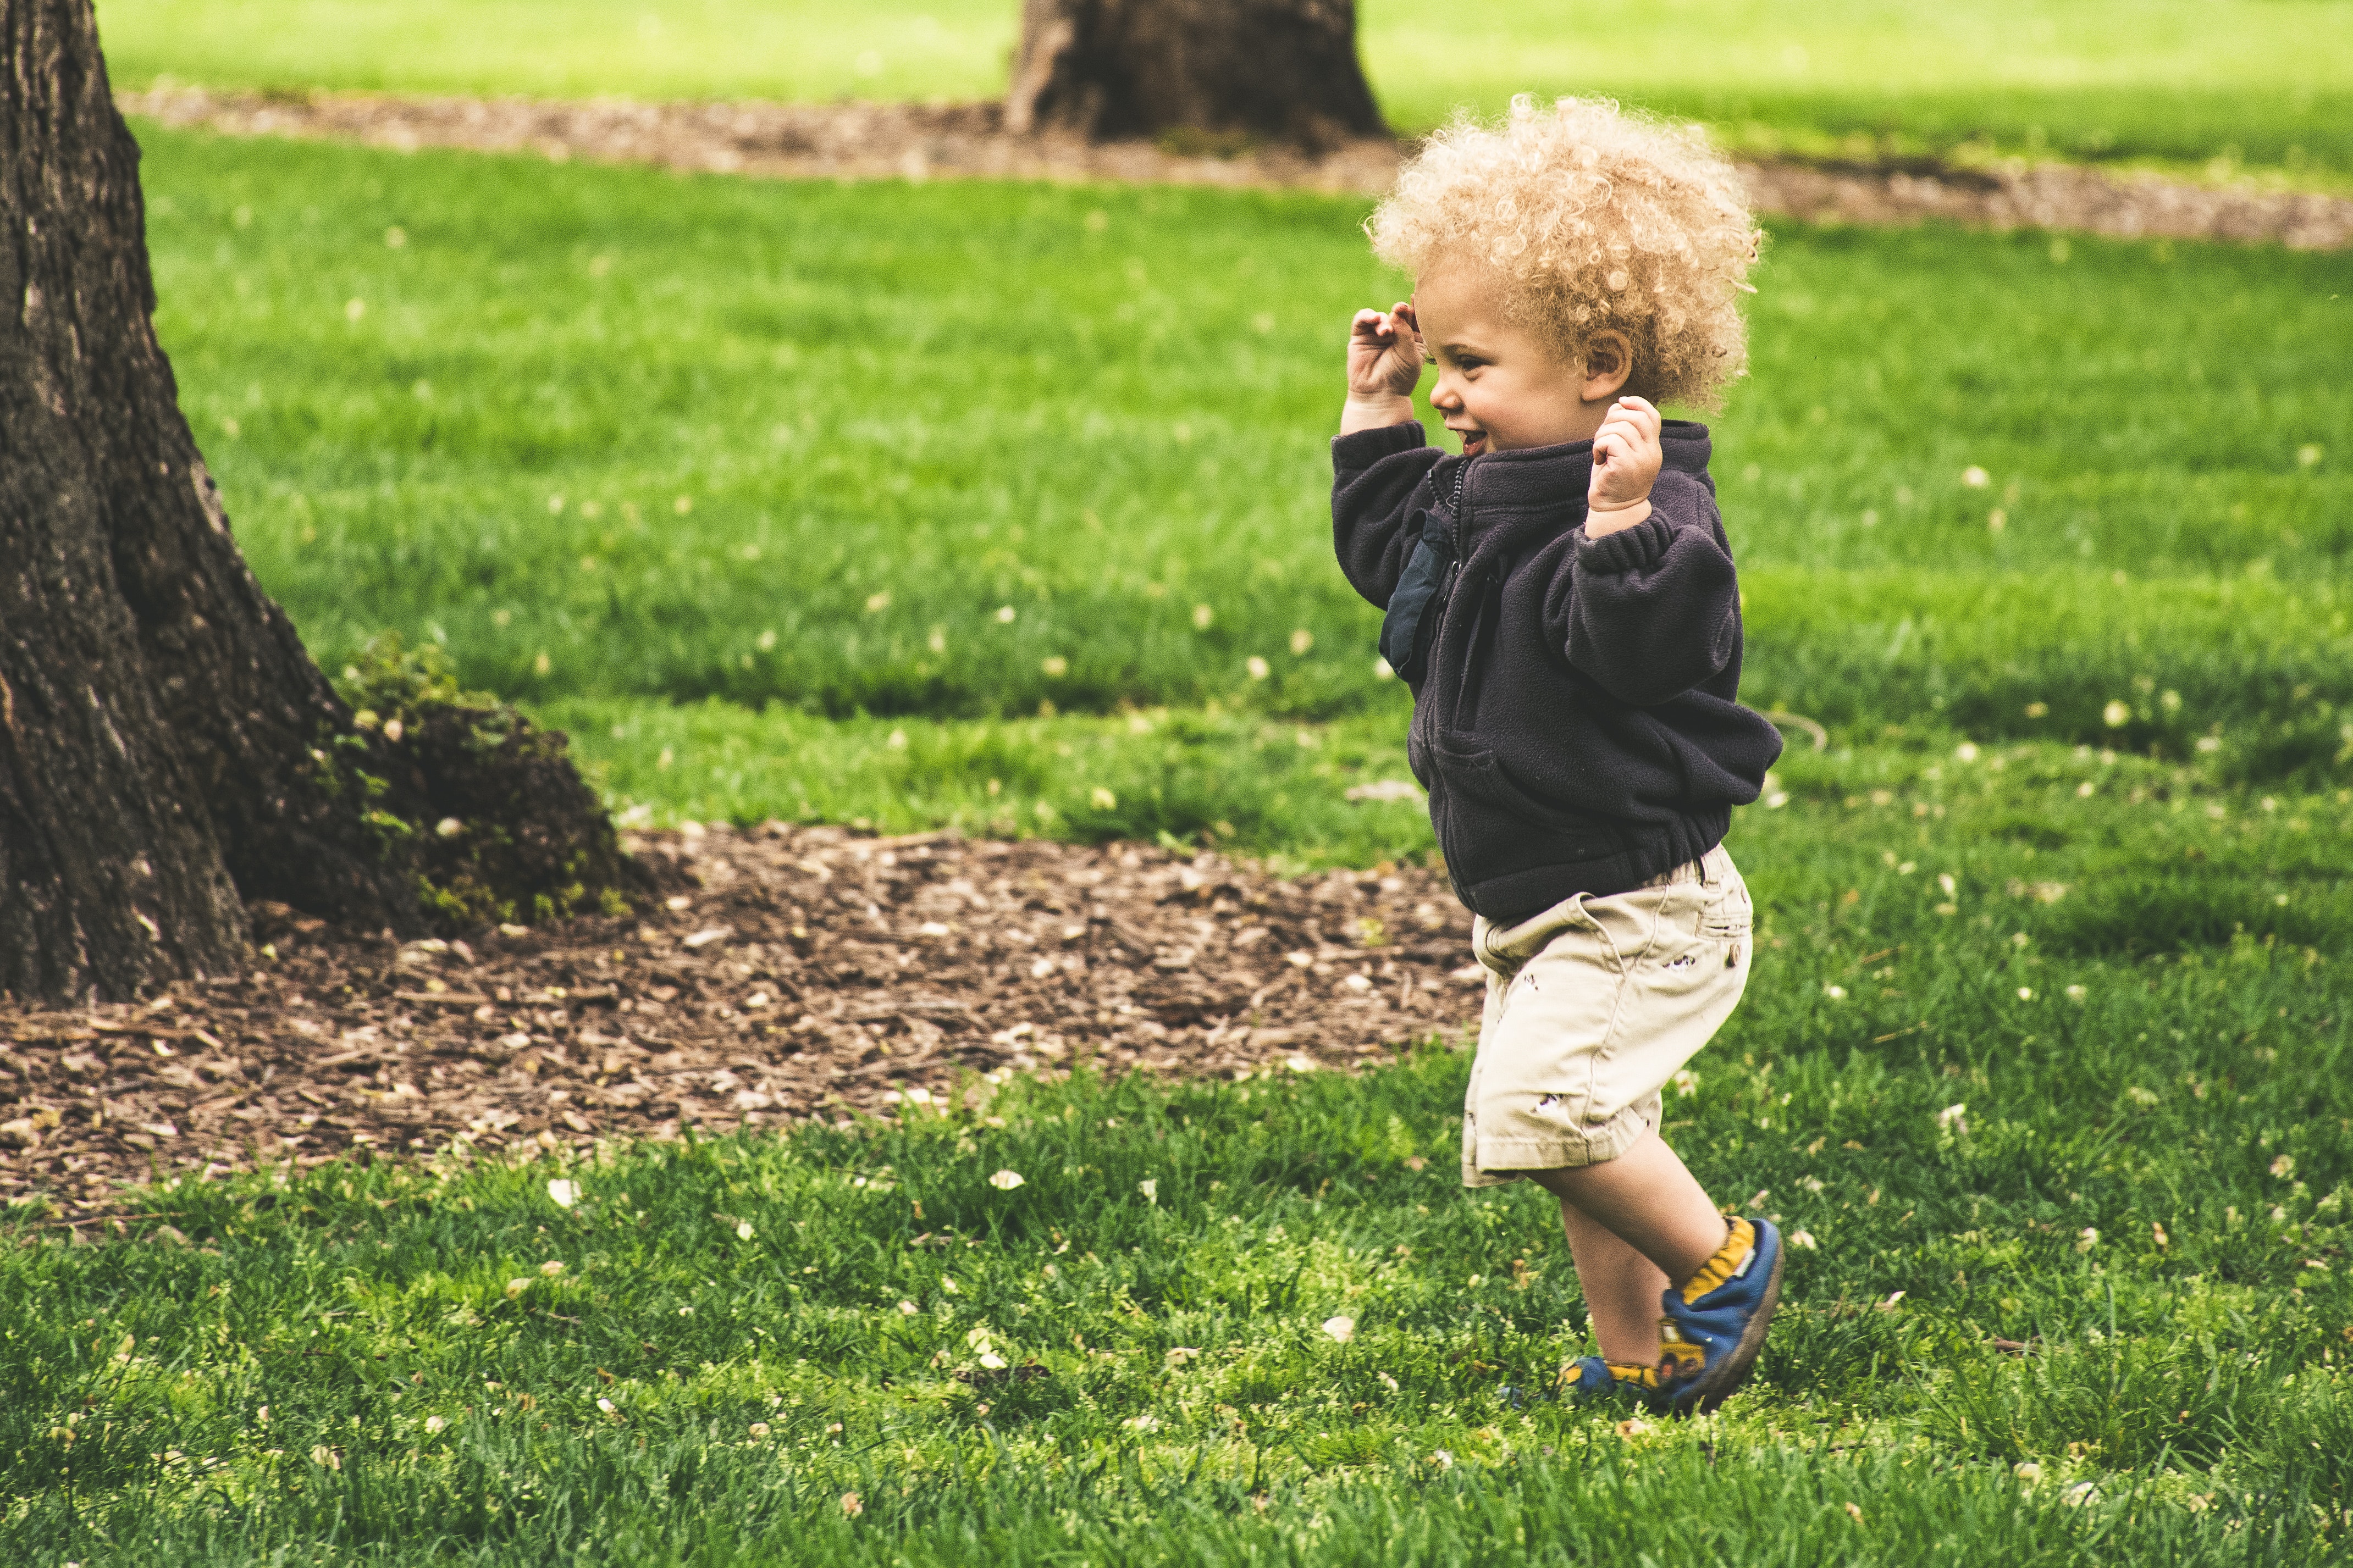
People in nature, child, grass, people, green, toddler, play, lawn, fun, grass family, summer, spring, tree, meadow, plant, grassland, recreation, park, vacation, photography, happy, leisure, walking, garden, pasture